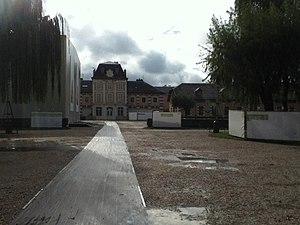
Le demi-sang de la Dombes, connu également sous le nom de cheval de Bresse au Moyen Âge et de demi-sang de l'Ain, est une ancienne race de chevaux de selle française originaire de la Dombes et de la Bresse, dans l'actuel département de l'Ain. Elle y est réputée de la fin du Moyen Âge jusqu'au XVIᵉ siècle. À la suite des réquisitions de 1799, les faibles effectifs restants sont croisés au cours du XIXᵉ siècle avec des carrossiers du Cotentin, des Percherons, puis des Anglo-normands et des Pur-sangs. Devenu une monture militaire puis un cheval de sport, le demi-sang de la Dombes perdure jusqu'à son inclusion parmi la race nationale du selle français en 1958.
Ce tableau présente la liste de tous les monuments historiques classés ou inscrits dans la ville d'Annecy, Haute-Savoie, en France.
Le haras national d'Annecy est un haras national français destiné à l'amélioration des races chevalines et de l'élevage équin en France. Il est situé sur la commune d'Annecy.